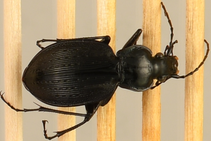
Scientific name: Carabus goryi
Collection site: Great Smoky Mountains National Park NEON (GRSM), plot GRSM_012